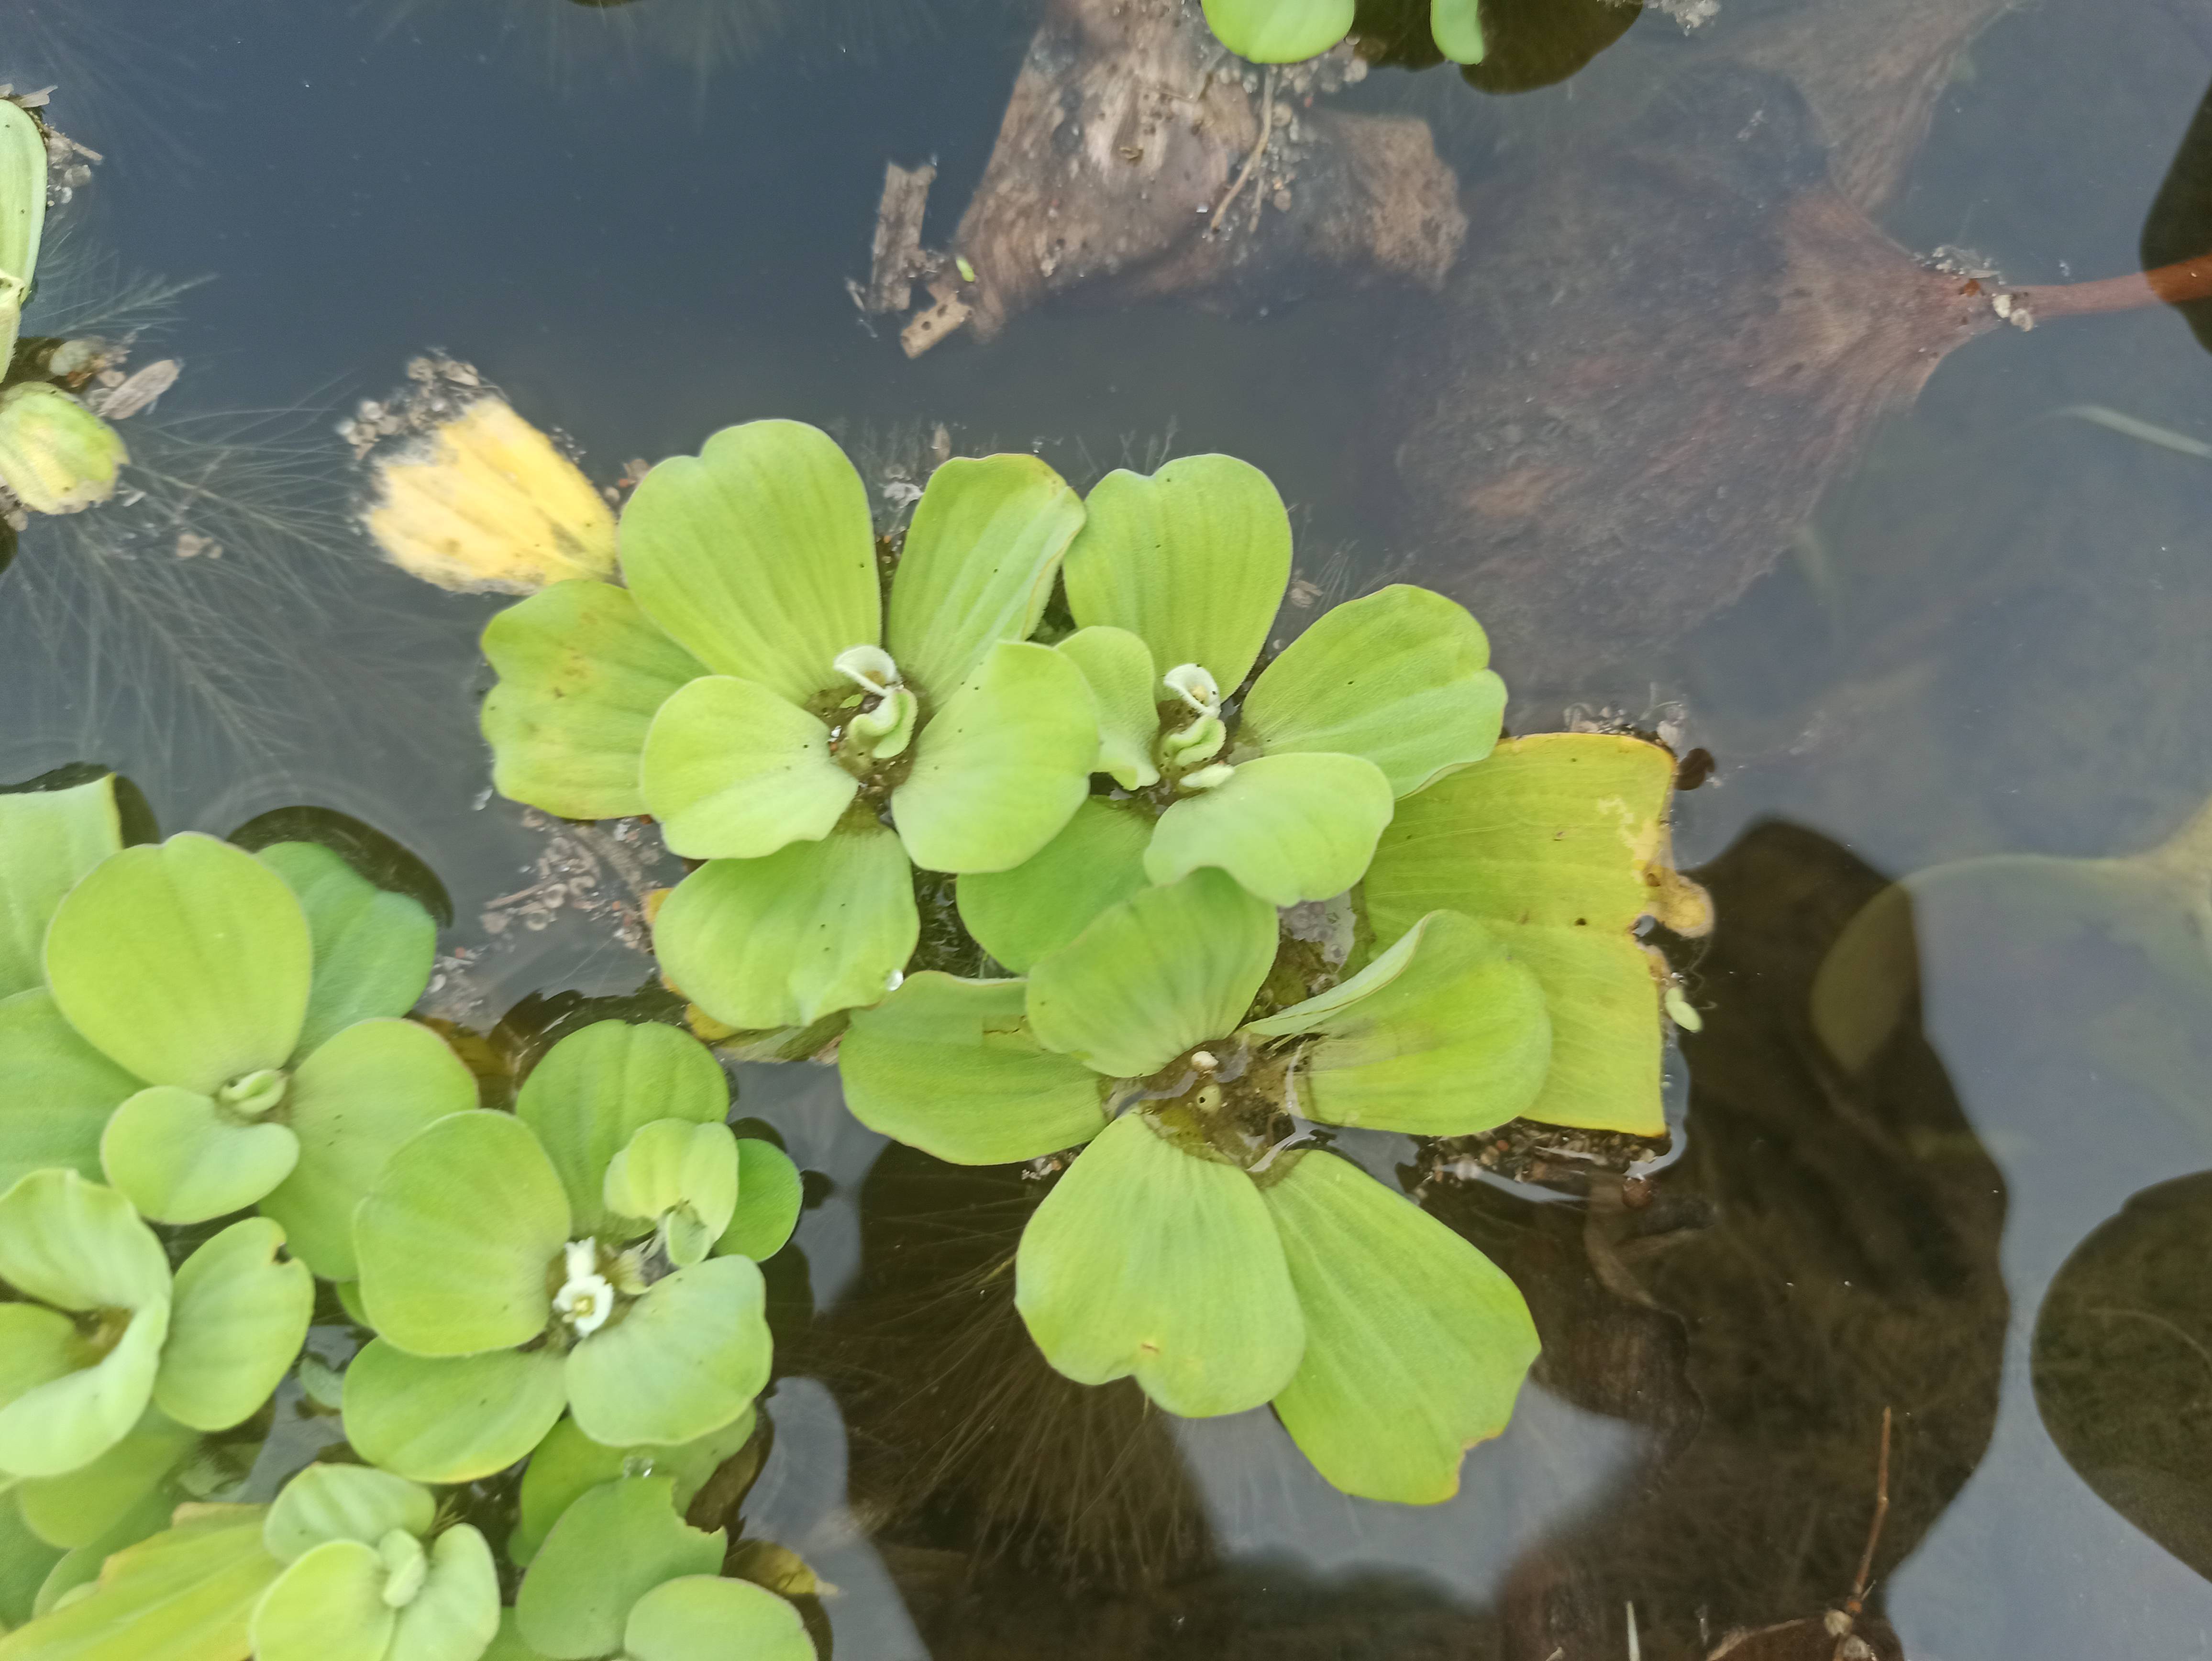
Species: Water Lettuce (Pistia stratiotes)